SteamWorld Tower Defense

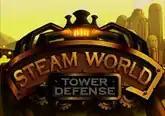

SteamWorld Tower Defense is a tower defense video game by Swedish video game developer Image & Form. It was released digitaIIy on Nintendo DSi in North America, Europe and Australia on July 5, 2010. It is the first game released in the "SteamWorld" series.